Gallo-Roman religion

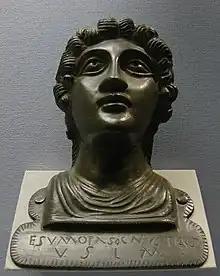
A votive offering to an unnamed deity

Gallo-Roman inscriptions detailing are typically private offerings; public votive offerings from priests, military officers, or magistrates are much rarer in Gaul than in other parts of the empire. These votive practices were likely reserved for special circumstances rather than ritualistic public vows. In Roman Gaul, most votive inscriptions were recorded using inscribed metal plates announcing the vows or votive monuments commemorating the dedication. It is possible that many vows were also written and sealed on tablets and stored in bronze boxes. Altar stones, including sacrificial altars, were among the most common types of votive monuments in the northwestern provinces of the Roman Empire, including Germania. These altars contained iconography depicting religious practices such as ritual sacrifices or sacrificial equipment. Altars found in Lower Germany are usually constructed of a plinth with an entablature; sometimes they had an depicting the god honored by the altar. Physical representations of votive offerings were often displayed publicly in sanctuaries. These public displays likely served to highlight the social status of the individual responsible for the offering. Altars from the Rhineland are typically made from local varieties of sandstone. However, some are made from the more expensive, and higher quality, Northern French limestone. It is possible that this difference in materials was intended to demonstrate social status and wealth. Individuals who could afford the higher quality stone utilized their wealth to create a more permanent marker of their piety contrasted with the less extravagant votive offerings.